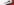
Number: 7